Battle of Krtsanisi

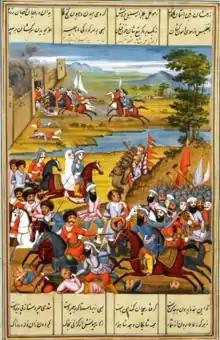
The capture of Tbilisi by Agha Muhammad Khan. A Qajar-era Persian miniature from the British Library.

In August 1795, Agha Mohammad Khan crossed the Aras river with a 70,000-strong army. This force was divided in three: the left wing was sent in the direction of Erivan, the right one parallel to the Caspian Sea into the Mughan across the lower Aras towards Dagestan and Shirvan, while the Shah headed the centre force himself, advancing towards the fortress of Shusha in the Karabakh Khanate, which he besieged between 8 July and 9 August 1795. His right and left wing forced the Khans of Ganja and Erivan into alliance respectively. Having abandoned the siege of Shusha due to stiff resistance, which was further aided by Georgian crown prince Aleksandre, the Khan of Karabakh, Ibrahim Khan, eventually surrendered to Mohammad Khan after discussions, including the paying of regular tribute and to surrender hostages, though the Qajar forces were still denied entrance to Shusha. Since the main objective was Georgia, Mohammad Khan was willing to have Karabakh secured by this agreement for now, for he and his army subsequently moved further. While at Ganja, having secured Shirvan, he was joined by Javad Khan Qajar and the rest of his right wing contingent. At Ganja, Mohammad Khan sent Heraclius his last ultimatum, who received it in September 1795: